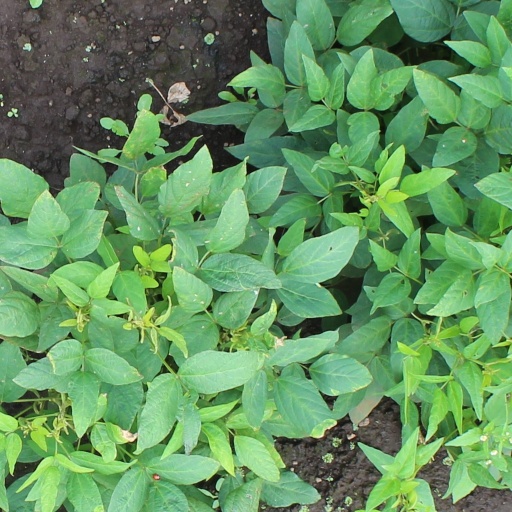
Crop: soybean